HSwMS John Ericsson

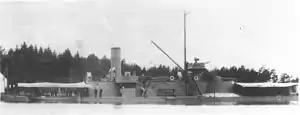
"John Ericsson" after her reconstruction

Generally the monitors were kept in for most of the year; only being commissioned for two to four months during the summer and fall. "John Ericsson" kept up the pattern between 1865 and 1873, but remained in reserve afterward until 1882. She was rearmed with two M/76 guns in 1881 while her original Dahlgren guns became part of the Ericsson monument at Filipstad. She was reactivated in 1882 and 1883, but only sporadically thereafter. The ship was reconstructed between 1892 and 1895; her gun turret was fixed in place and modified to serve as a barbette for her two new Bofors M/89 guns. The guns could depress to −5° and elevate to +13°, and they had a firing arc of 290°. Two Nordenfeldt M/92 quick-firing guns were also added on the superstructure. The ship's boilers were replaced by new cylindrical ones that had a working pressure of and "John Ericsson" reached on sea trials on 14 May 1901. During the early 1900s the two 25-millimeter machine guns were removed and four, later six, more 57-millimeter guns added to the superstructure. The ship was assigned to the Karlskrona local defense force during 1913–18, and she was sold to the Gotland Cement Company in November 1919. The company converted her to a barge and used her for the next forty years; her final fate is unknown.